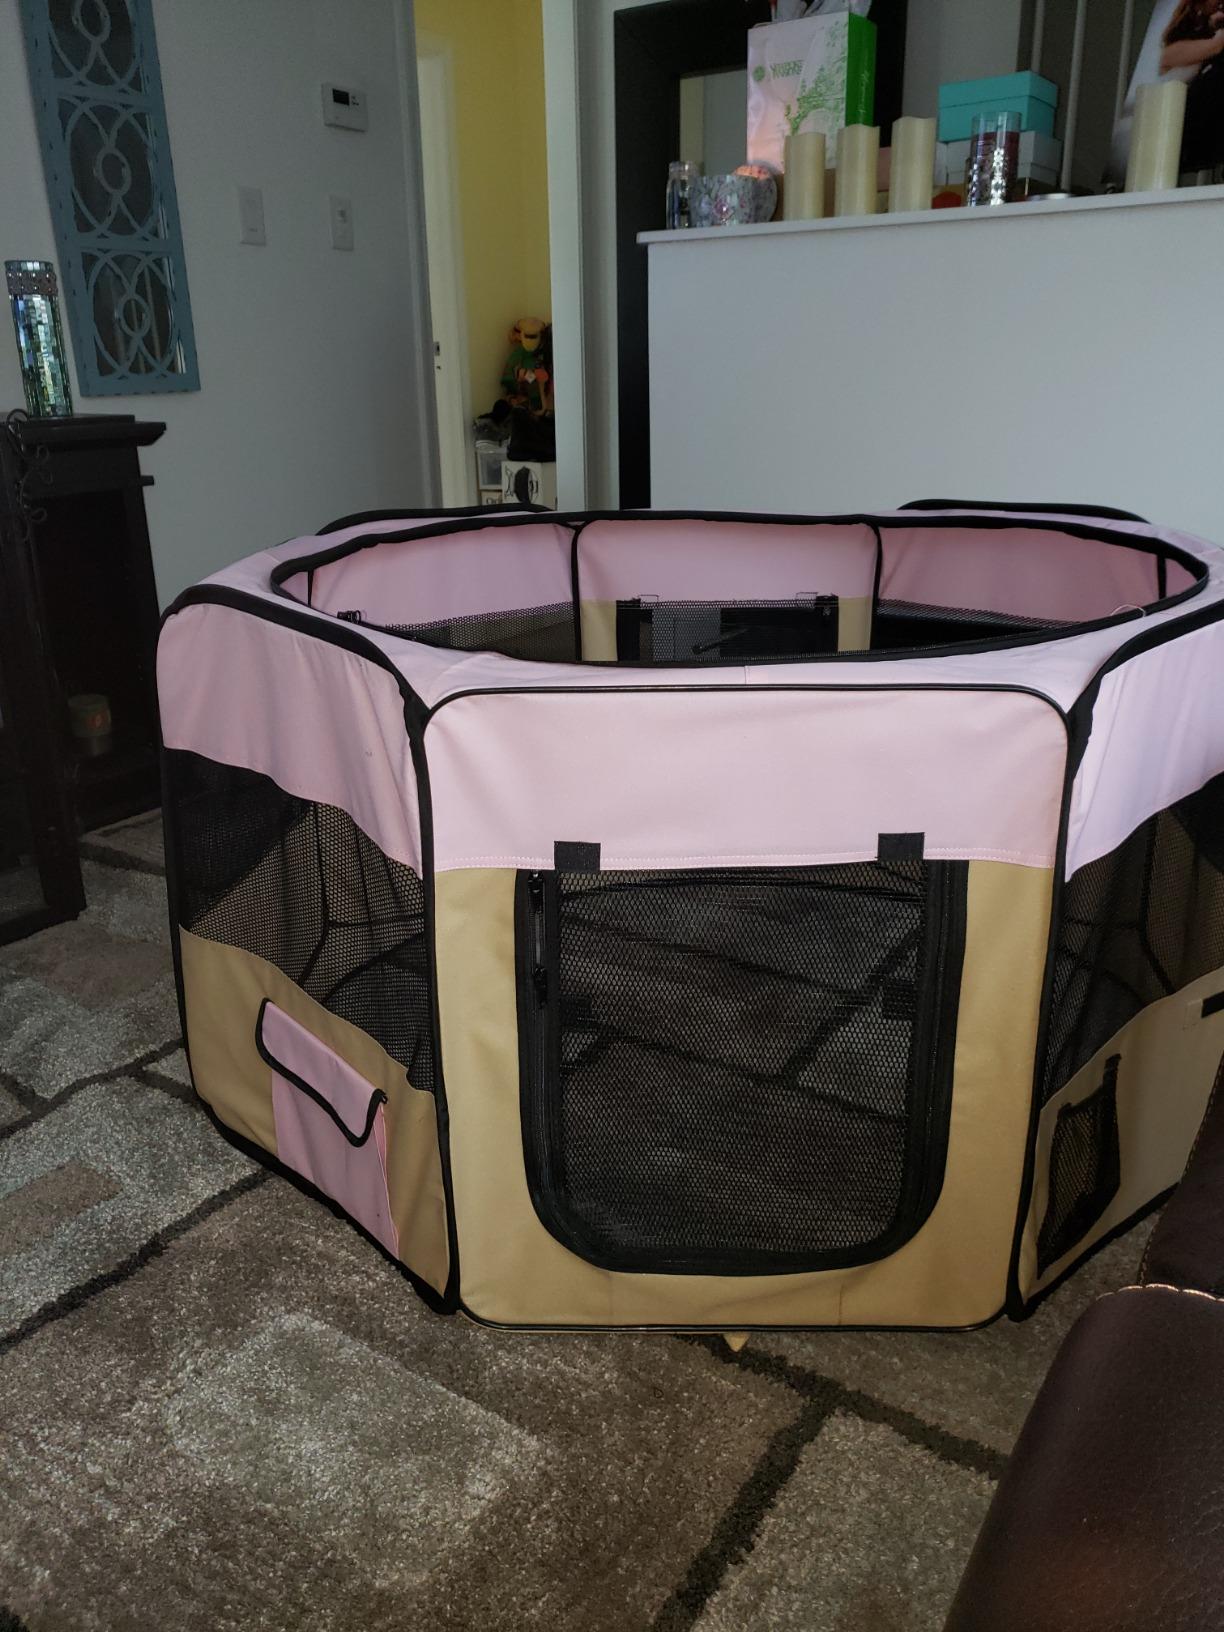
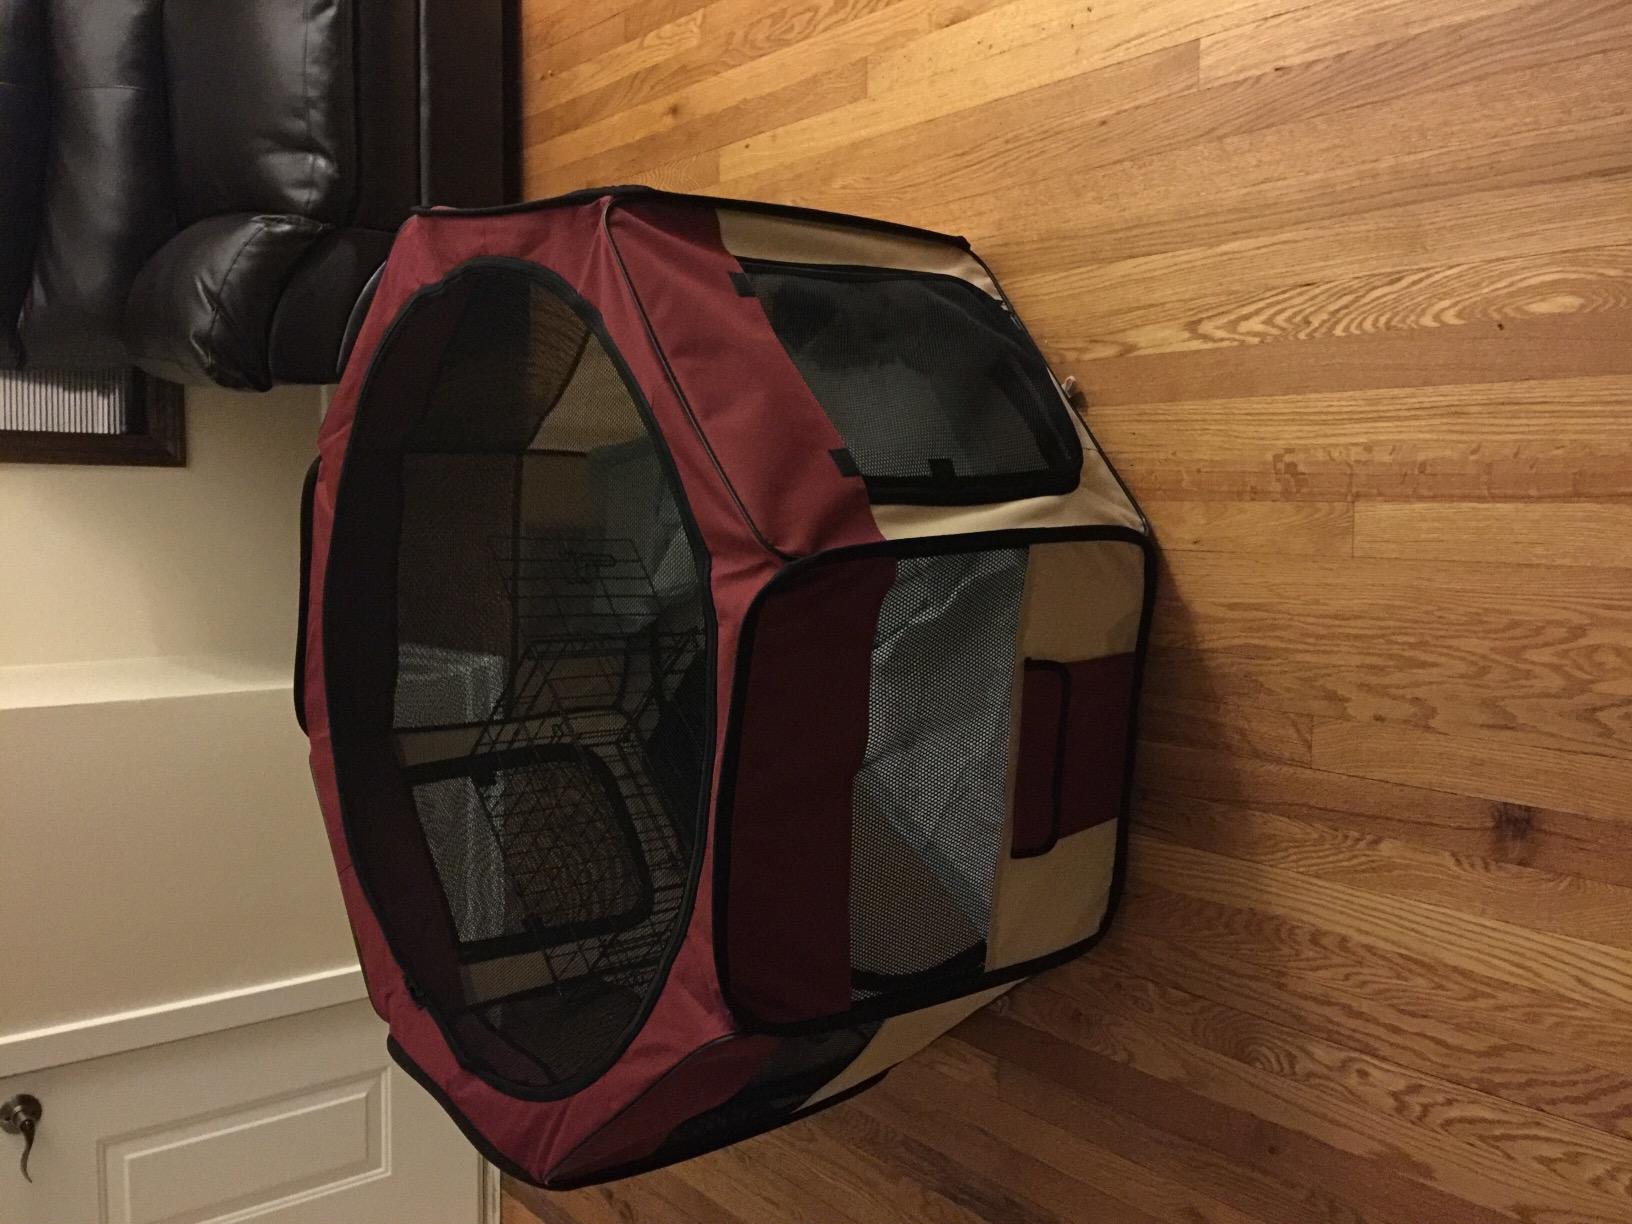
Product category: items_kennel
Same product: no